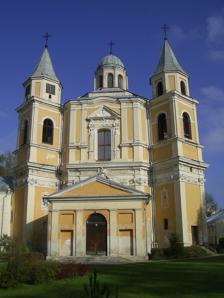
Building: Church of Jesus the Redeemer, Vilnius
Country: Lithuania
Year built: 1717
Church of Jesus the Redeemer Viešpaties Jėzaus bažnyčia Façade of Jesus the Redeemer's Religion Affiliation Roman Catholic District Antakalnis Location Location Vilnius , Lithuania Geographic coordinates 54°42′01.80″N 25°18′44.70″E / 54.7005000°N 25.3124167°E / 54.7005000; 25.3124167 Architecture Architect(s) Giovanni Pietro Perti Type Church Style Baroque Founder Jan Kazimierz Sapieha the Younger , Trinitarians Groundbreaking 1694 Completed 1717 Materials plastered brickwork The Church of Jesus the Redeemer ( Lithuanian : Švč. Jėzaus Atpirkėjo bažnyčia ) [ note 1 ] is a Roman Catholic church in the Antakalnis eldership in Vilnius , Lithuania . It was founded by the Lithuanian Grand Hetman and Voivode of Vilnius Jan Kazimierz Sapieha the Younger and the Trinitarians in 1694. Its architect is Pietro Perti , who is also the author of the nearby Church of St. Peter and St. Paul . The church, Trinitarians Monastery and the Sapieha Palace with its park formed a magnificent Baroque ensemble. Gallery Main altar Main altar and dome Interior in 1846 Church's exterior and the Sapieha Palace 's park fragment in 1851 The Catholic Church was converted into an Orthodox Church after the January Uprising Notes